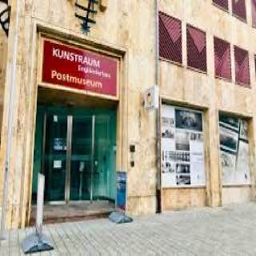
Liechtenstein PostalMuseum